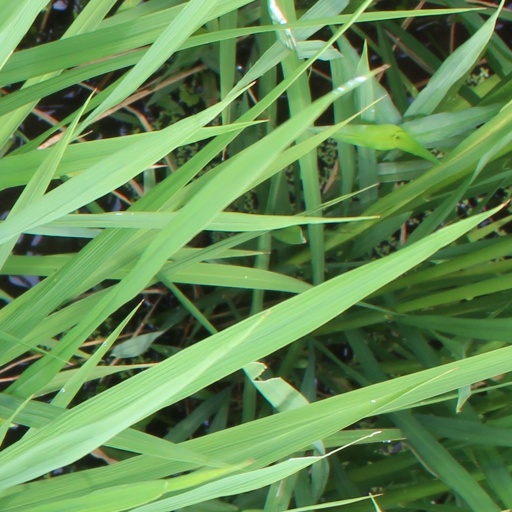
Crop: rice